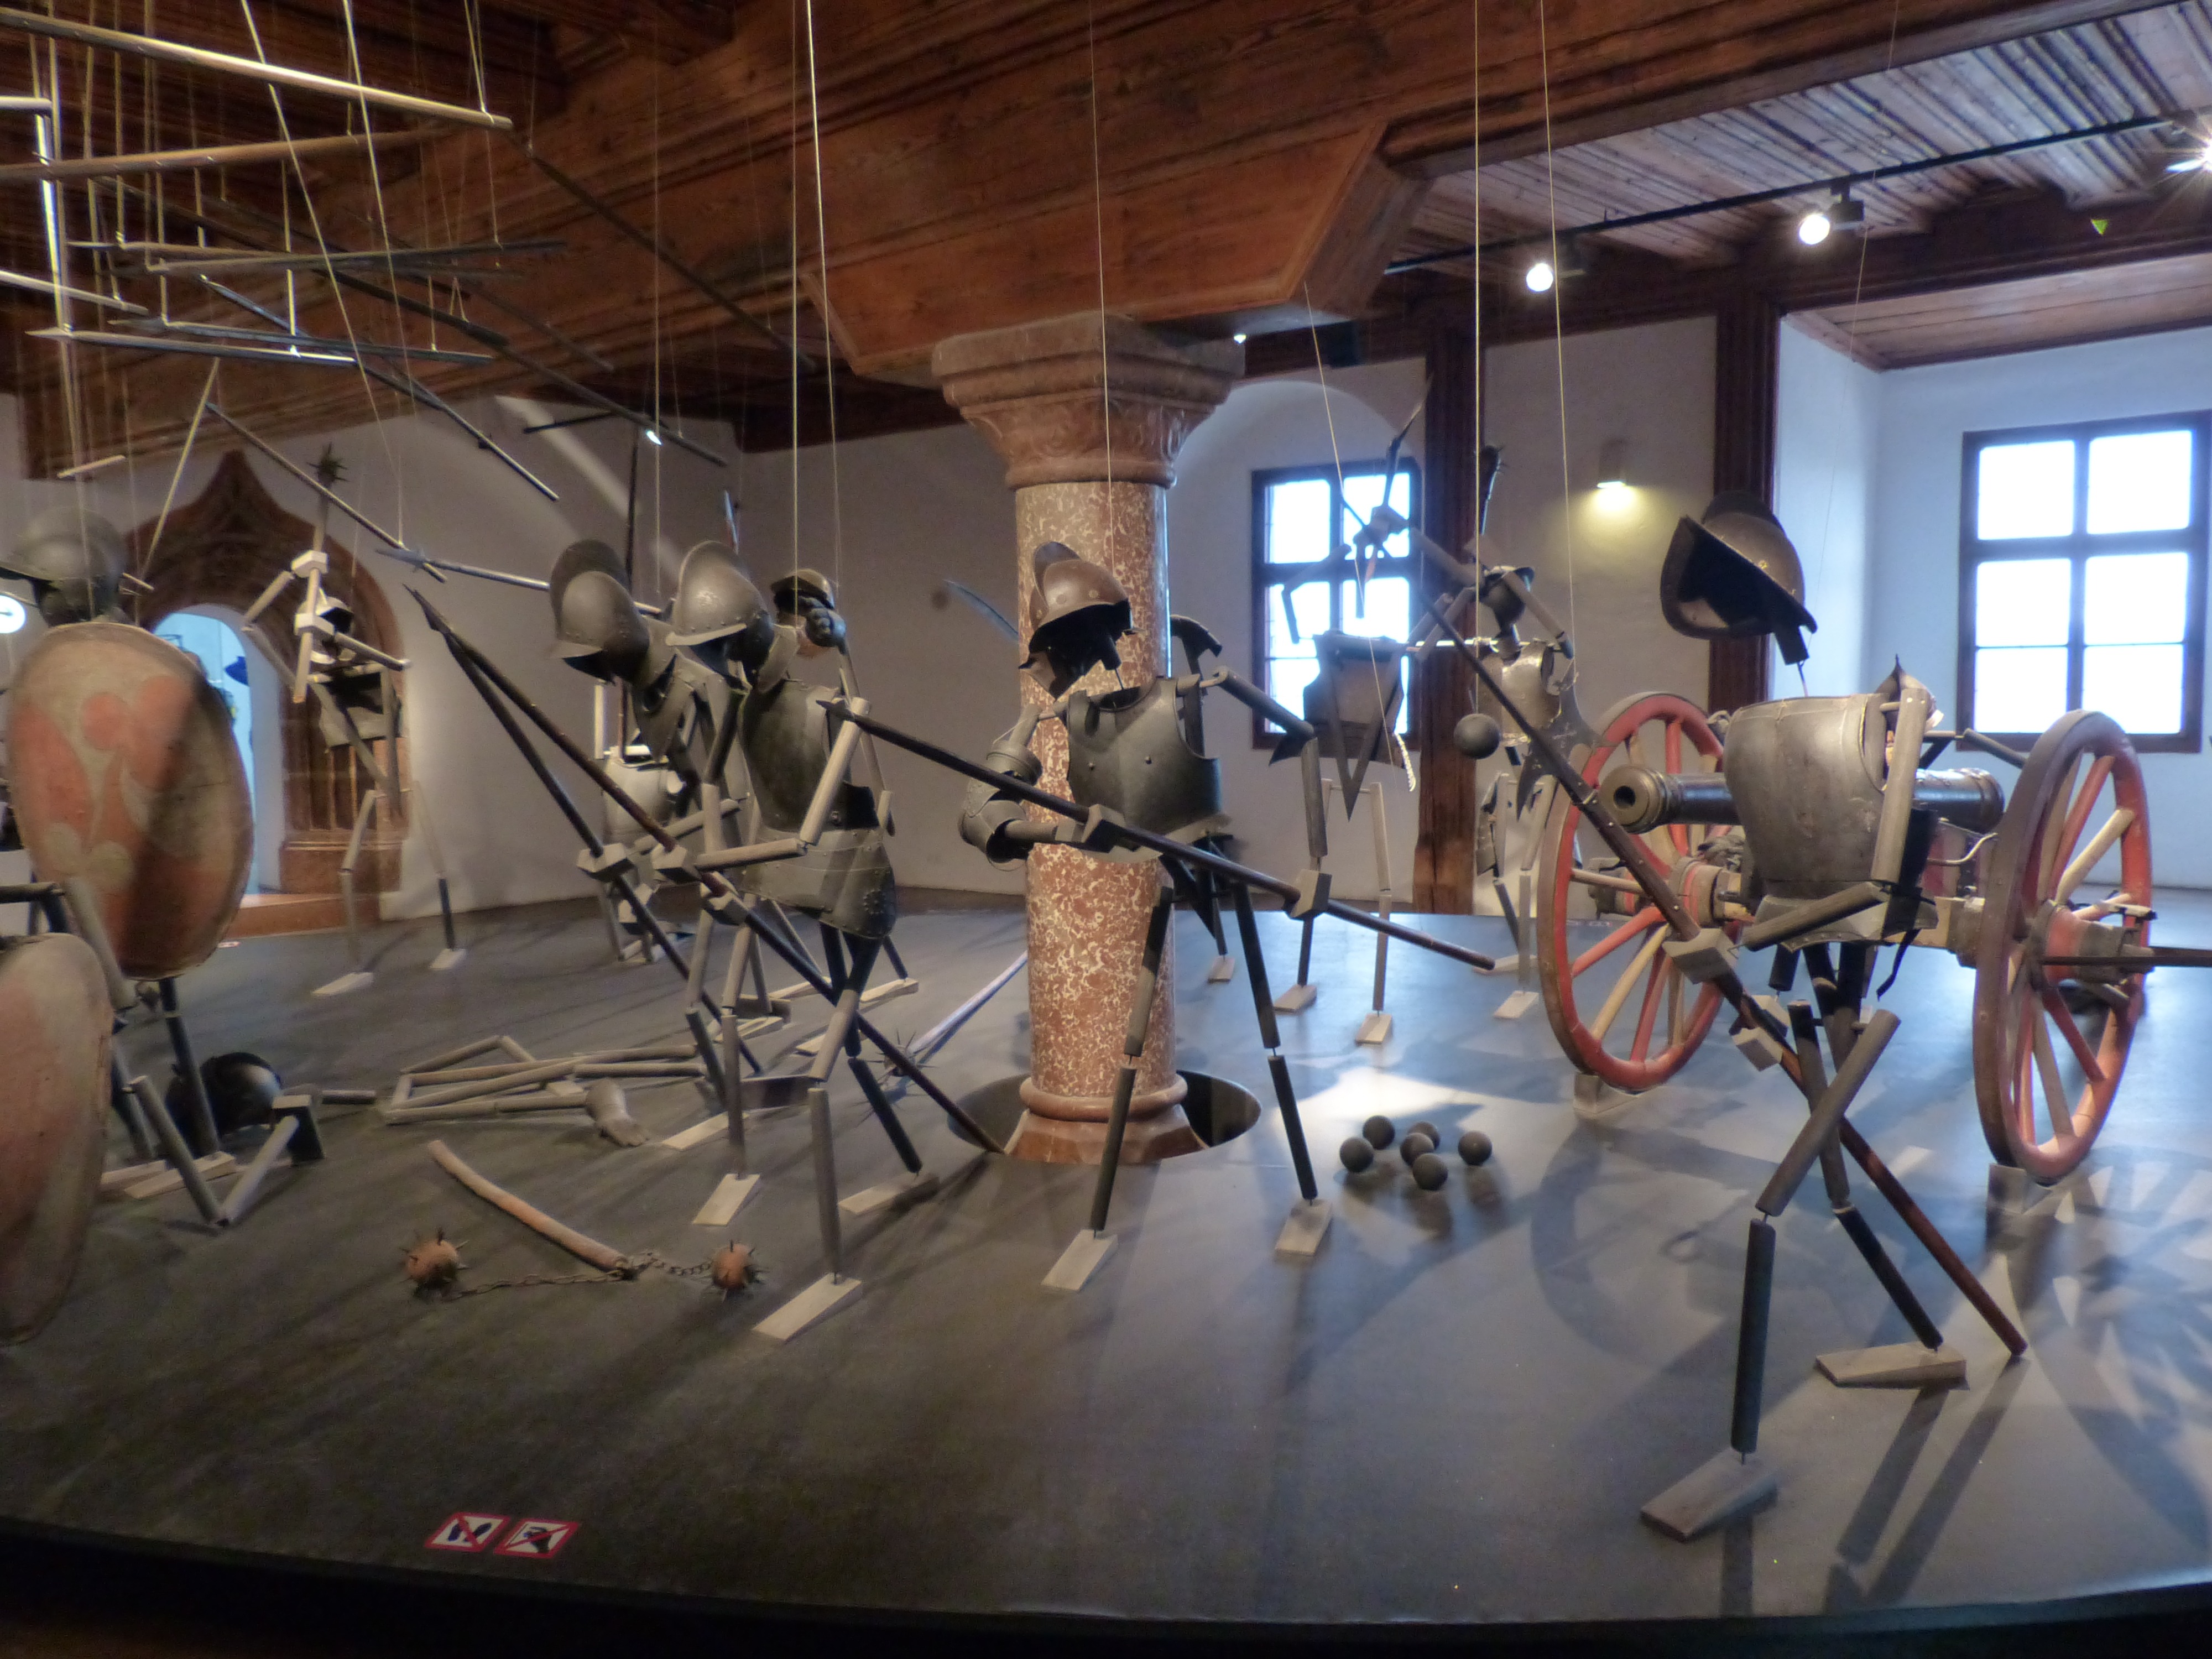
structure, museum, machine, room, fight, knight, cannon, installation, tourist attraction, drums, middle ages, screenshot, swords, marionette theatre, sport venue